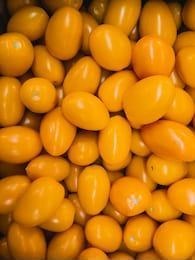
Label: tomato